Ottawa Lynx

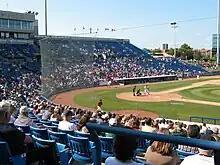
Lynx Stadium, home of the Ottawa Lynx

The Lynx began play in 1993, serving as the top farm team for the Montreal Expos. The team won the International League championship in 1995, the only time it would do so. During this period, the Lynx featured such future Major League Baseball players as Rondell White, Cliff Floyd, Matt Stairs, Kirk Rueter, and F.P. Santangelo. The Lynx eventually retired two numbers: Santangelo's 24, and Jamey Carroll's 3.